Lake Shore & Michigan Southern Freight Depot (Westfield, New York)

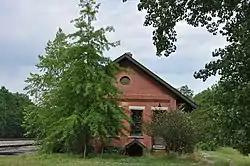
Lake Shore & Michigan Southern Freight Depot, June 2012

Lake Shore & Michigan Southern Freight Depot is a historic freight depot located at Westfield in Chautauqua County, New York, constructed in 1904 for the Lake Shore and Michigan Southern Railway. It is a -story brick structure, and it is co-located with the Lake Shore & Michigan Southern Railroad Station.